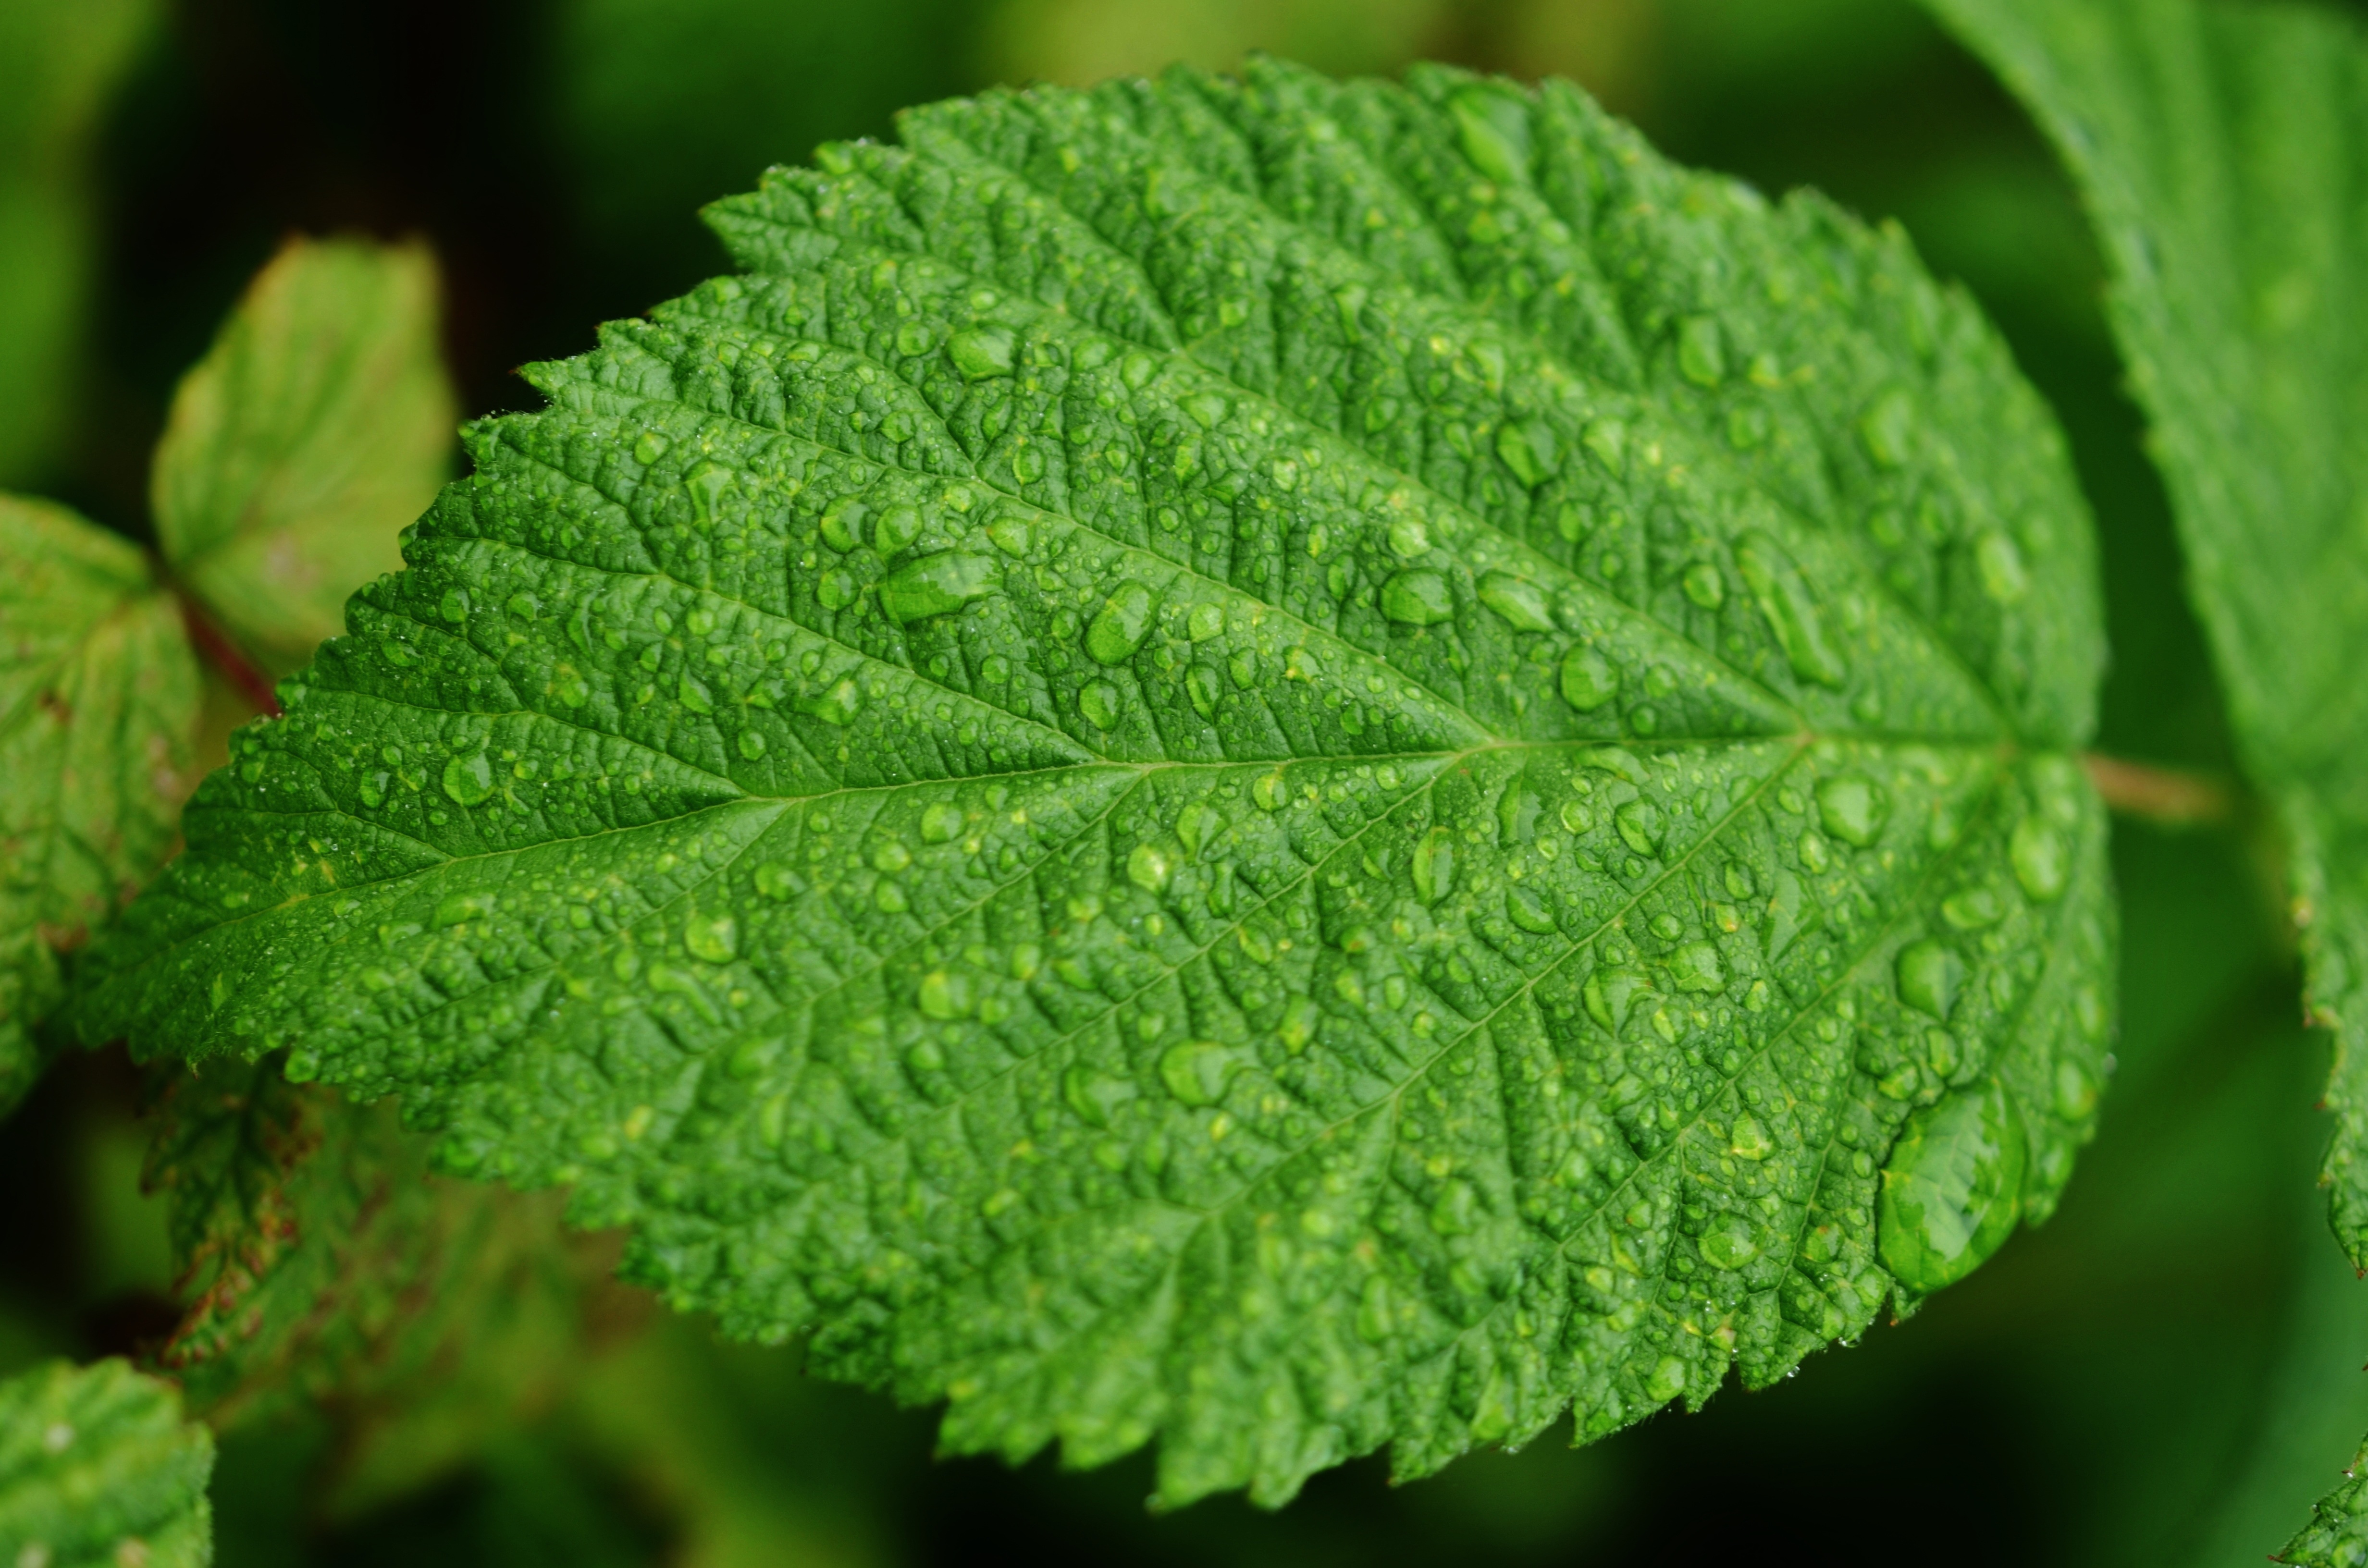
water, nature, drop, plant, leaf, flower, bloom, summer, floral, spring, green, herb, produce, natural, botany, leaves, shrub, macro photography, flowering plant, annual plant, plant stem, land plant